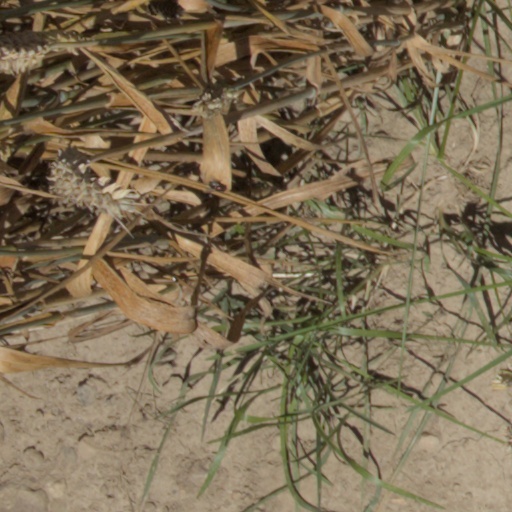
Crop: wheat